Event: Nepal Earthquake
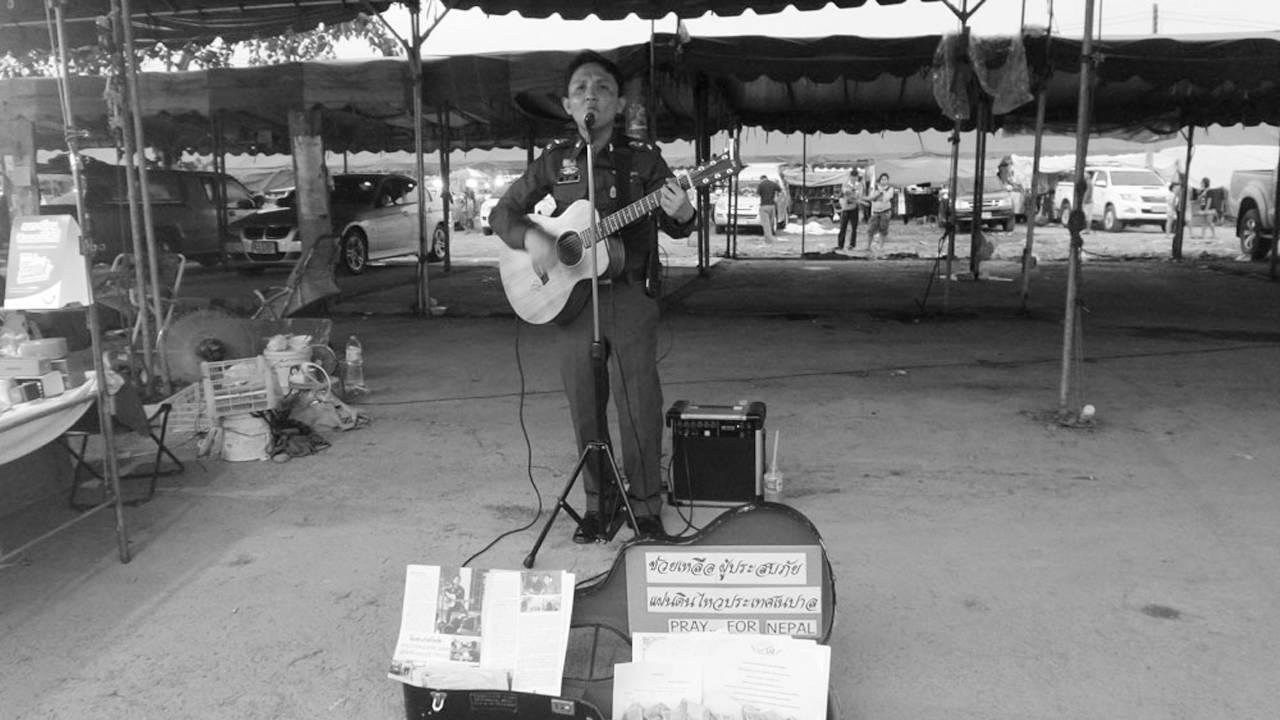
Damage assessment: no_damage